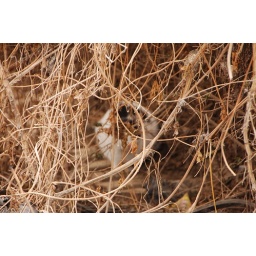
kitty cat in the bush